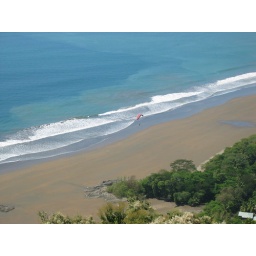
setting up to land by the beach bar (green roof)